Emblem of Turkmenistan

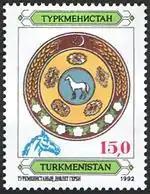
Coat of arms of Turkmenistan on a postage stamp of Turkmenistan, 1992.

Before independence from the USSR, Turkmenistan had an emblem similar to all other Soviet Republics. A single carpet "gül", not matching any of the tribal patterns, was represented on the Coat of arms of the Turkmen SSR.